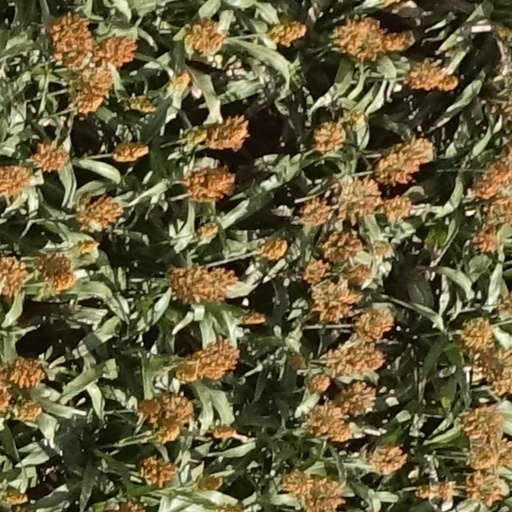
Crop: sorghum